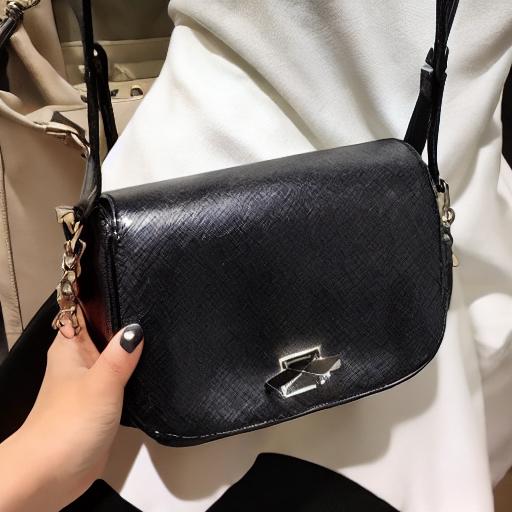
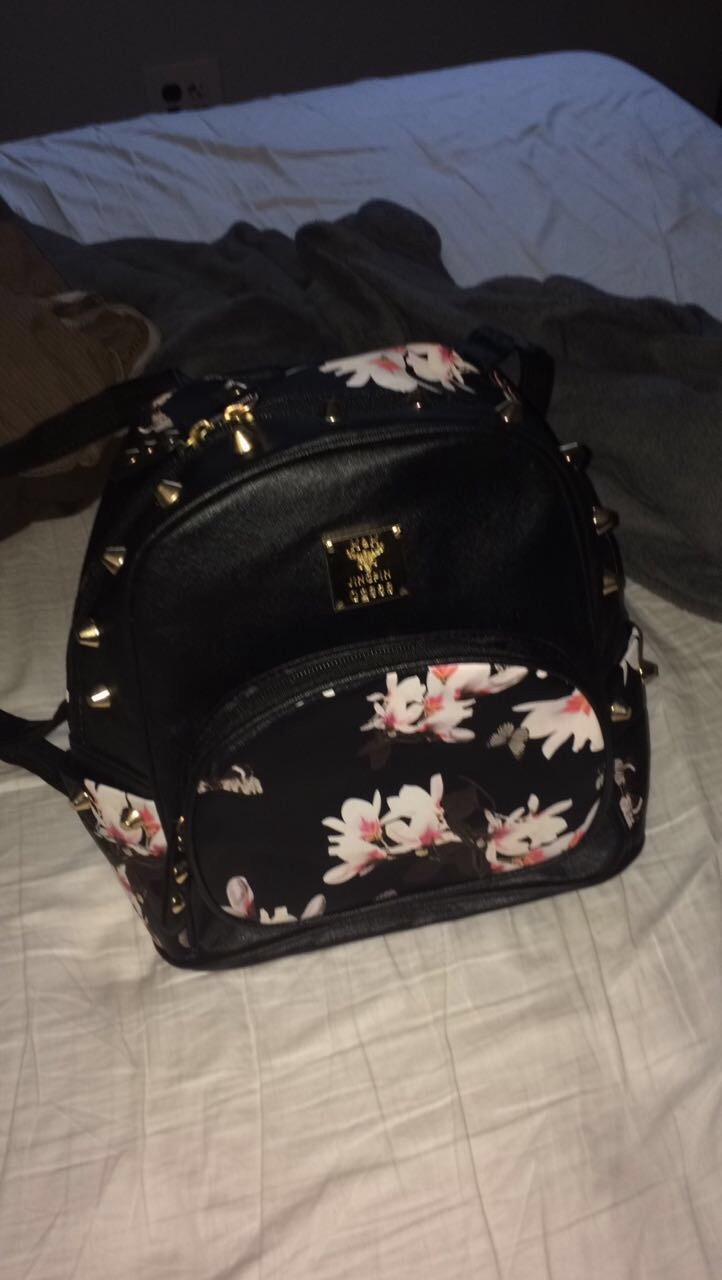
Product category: accessories_handbag
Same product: no